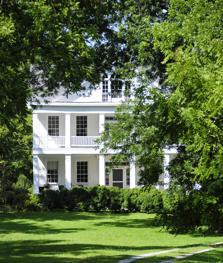
Building: Fonti Flora Plantation
Country: United States of America
Year built: 1836
Historic house in South Carolina, United States United States historic place Fonti Flora Plantation U.S. National Register of Historic Places Fonti Flora Plantation, July 2012 Show map of South Carolina Show map of the United States Location 5.4 miles northeast of Monticello on South Carolina Highway 99, near Monticello, South Carolina Coordinates 34°24′6″N 81°20′45″W / 34.40167°N 81.34583°W / 34.40167; -81.34583 Area 4 acres (1.6 ha) Built c. 1836 ( 1836 ) Architectural style Greek Revival, Gothic Revival NRHP reference No. 79002382 Added to NRHP April 24, 1979 Fonti Flora Plantation is a historic plantation house located near Monticello , Fairfield County, South Carolina .  It was built about 1836, and is a 2-½ story clapboard residence set on low foundations. The front façade features a full width two-story Greek Revival portico supported by six square paneled piers.  Additional decorative detail includes the Gothic Revival style tripartite Gothic windows on the front and side facades. It was added to the National Register of Historic Places in 1979. References